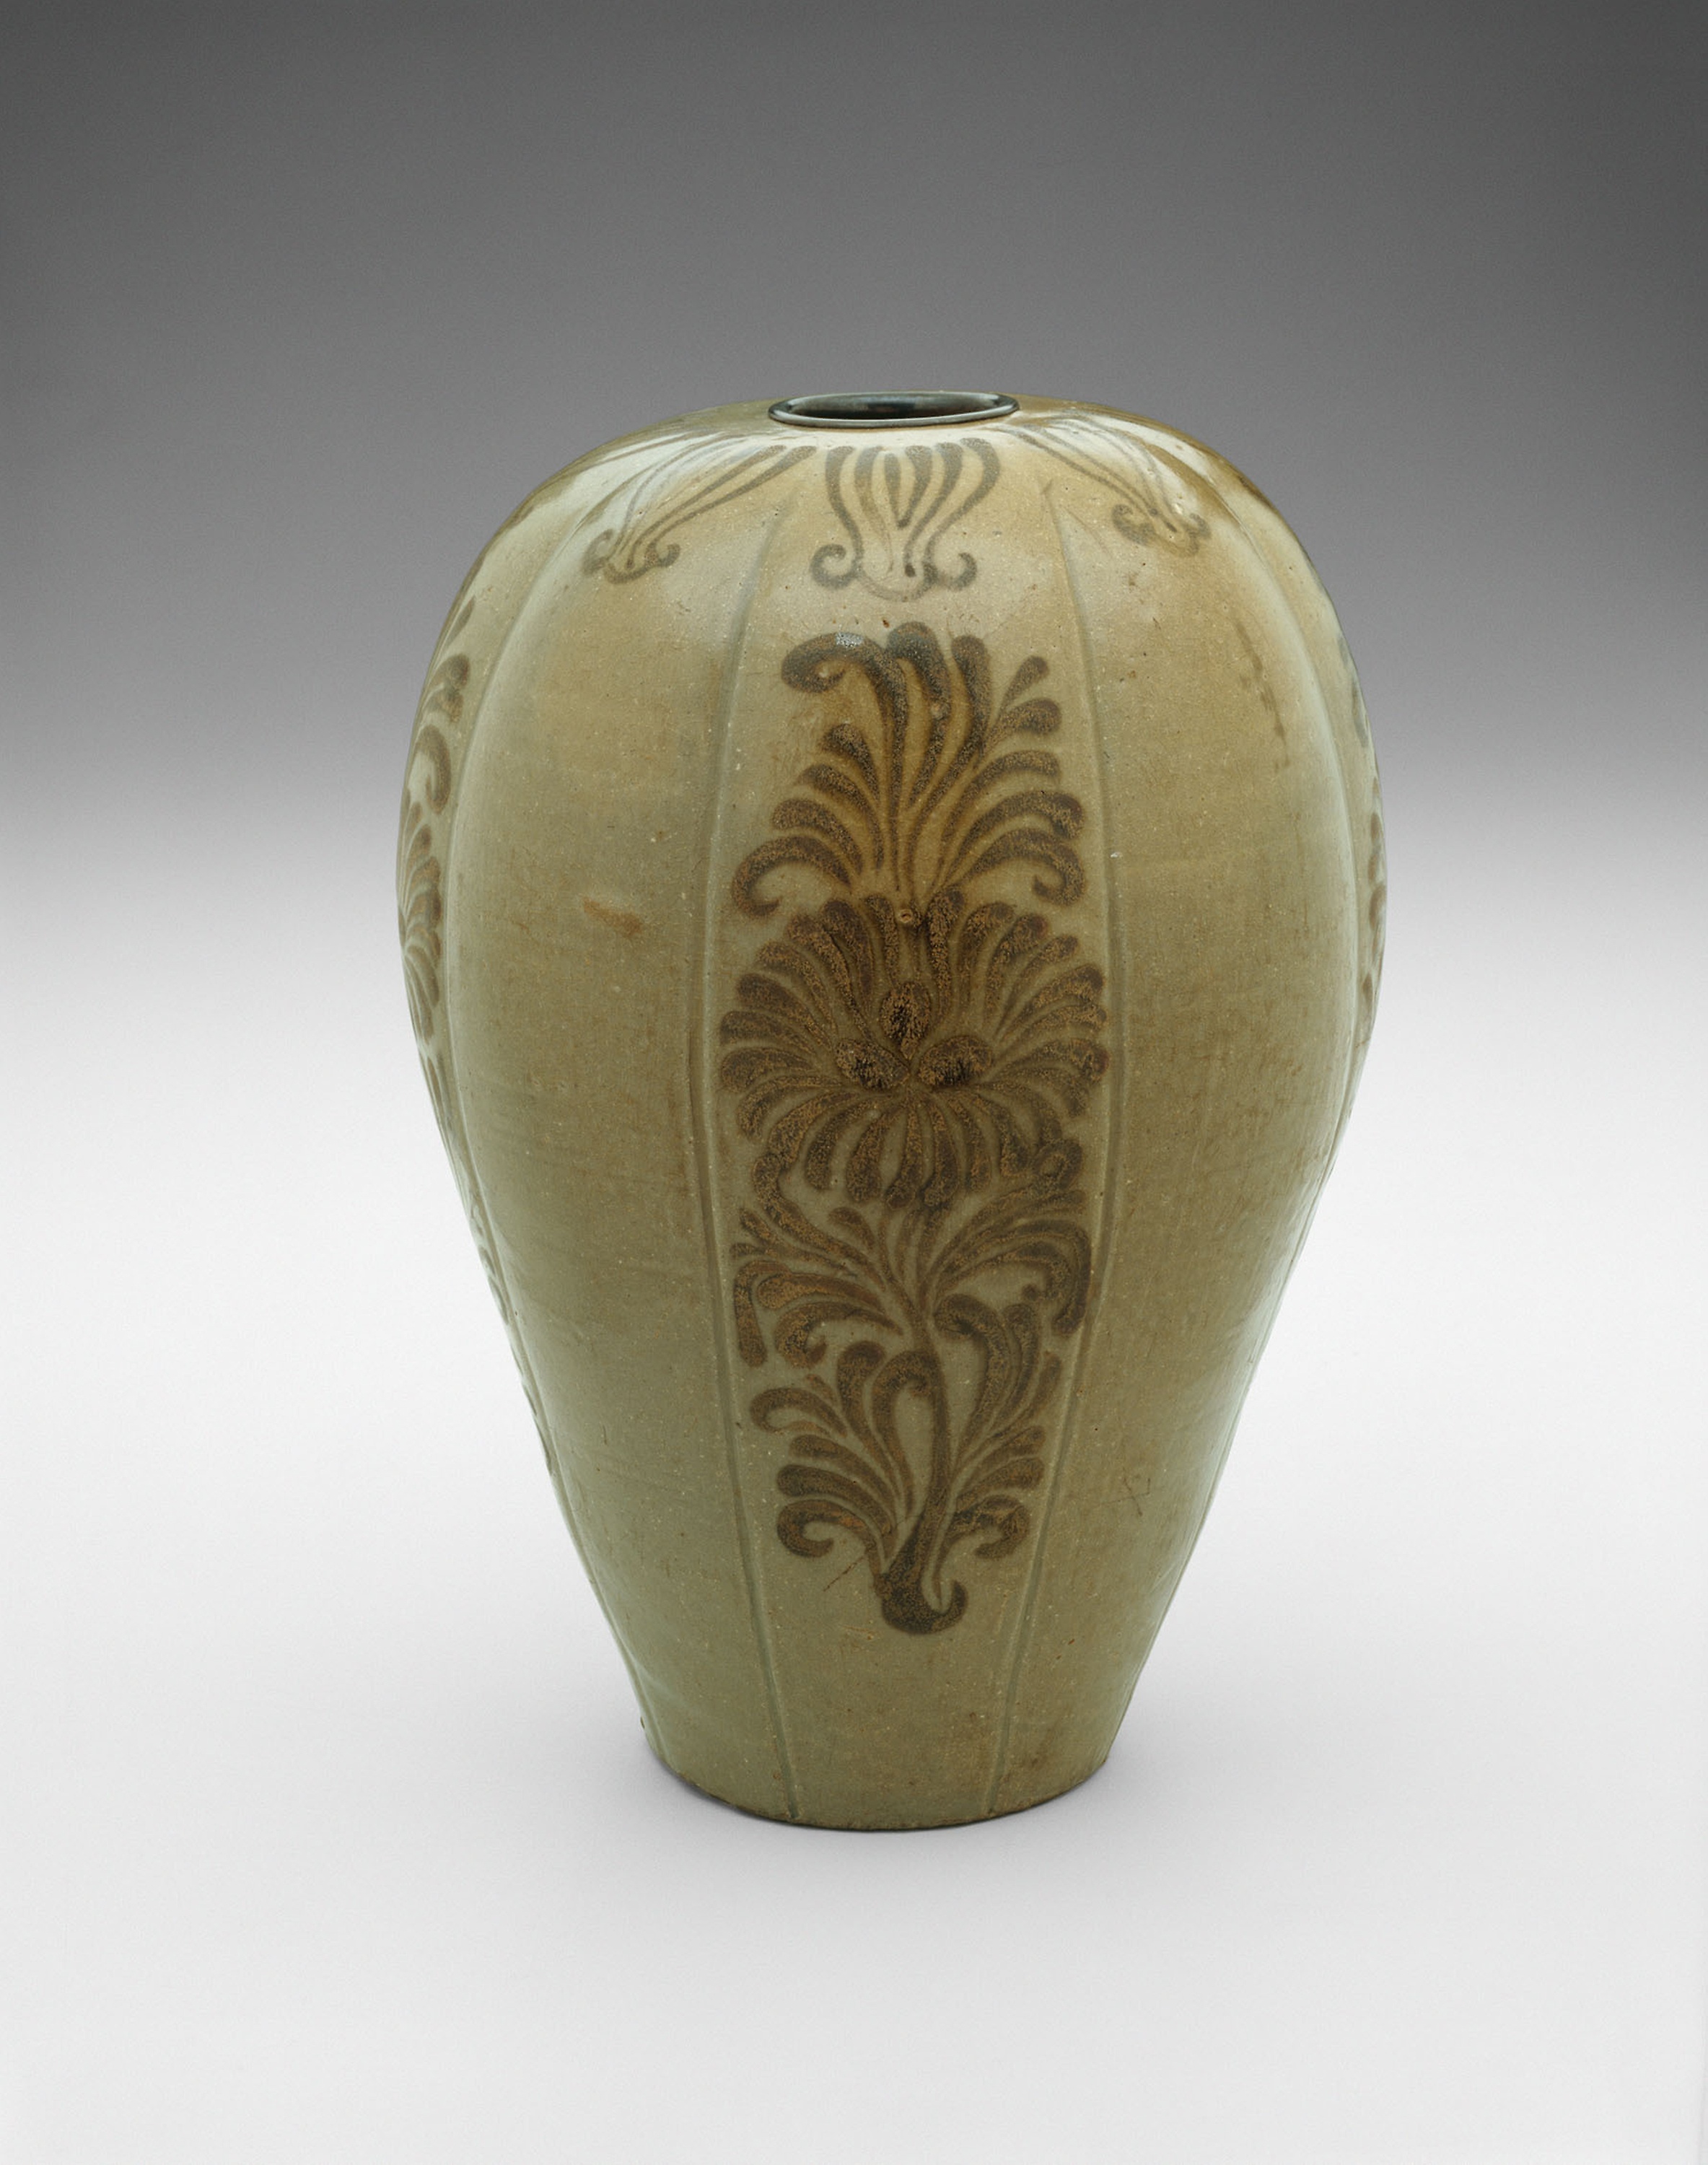
earthenware, ceramic, vase, artifact, pottery, porcelain, urn, art